Amelia Bloomer

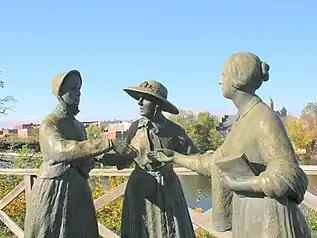
Statue, called "When Anthony Met Stanton", immortalizing the 1851 meeting of Elizabeth Cady Stanton, Susan B. Anthony and Amelia Bloomer in Seneca Falls, New York.

She is commemorated together with Elizabeth Cady Stanton, Sojourner Truth, and Harriet Ross Tubman in the calendar of saints of the Episcopal Church on July 20. In 1975 she was inducted into the Iowa Women's Hall of Fame. In 1980 her home at Seneca Falls, New York, known as the Amelia Bloomer House, was listed on the National Register of Historic Places. In 1995 she was inducted into the National Women's Hall of Fame. In 1998, the state of New York erected a historical marker dedicated to Bloomer, honoring her life and achievements. It was placed along U.S. Route 20 close to downtown Seneca Falls, however, the location is not a place of significance in Bloomer's life. In 1999 a sculpture by Ted Aub was unveiled commemorating when on May 12, 1851, Bloomer introduced Susan B. Anthony to Elizabeth Cady Stanton. This sculpture, called "When Anthony Met Stanton", consists of the three women depicted as life-size bronze statues, and is placed overlooking Van Cleef Lake in Seneca Falls, New York, where the introduction occurred.